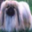
Label: dog